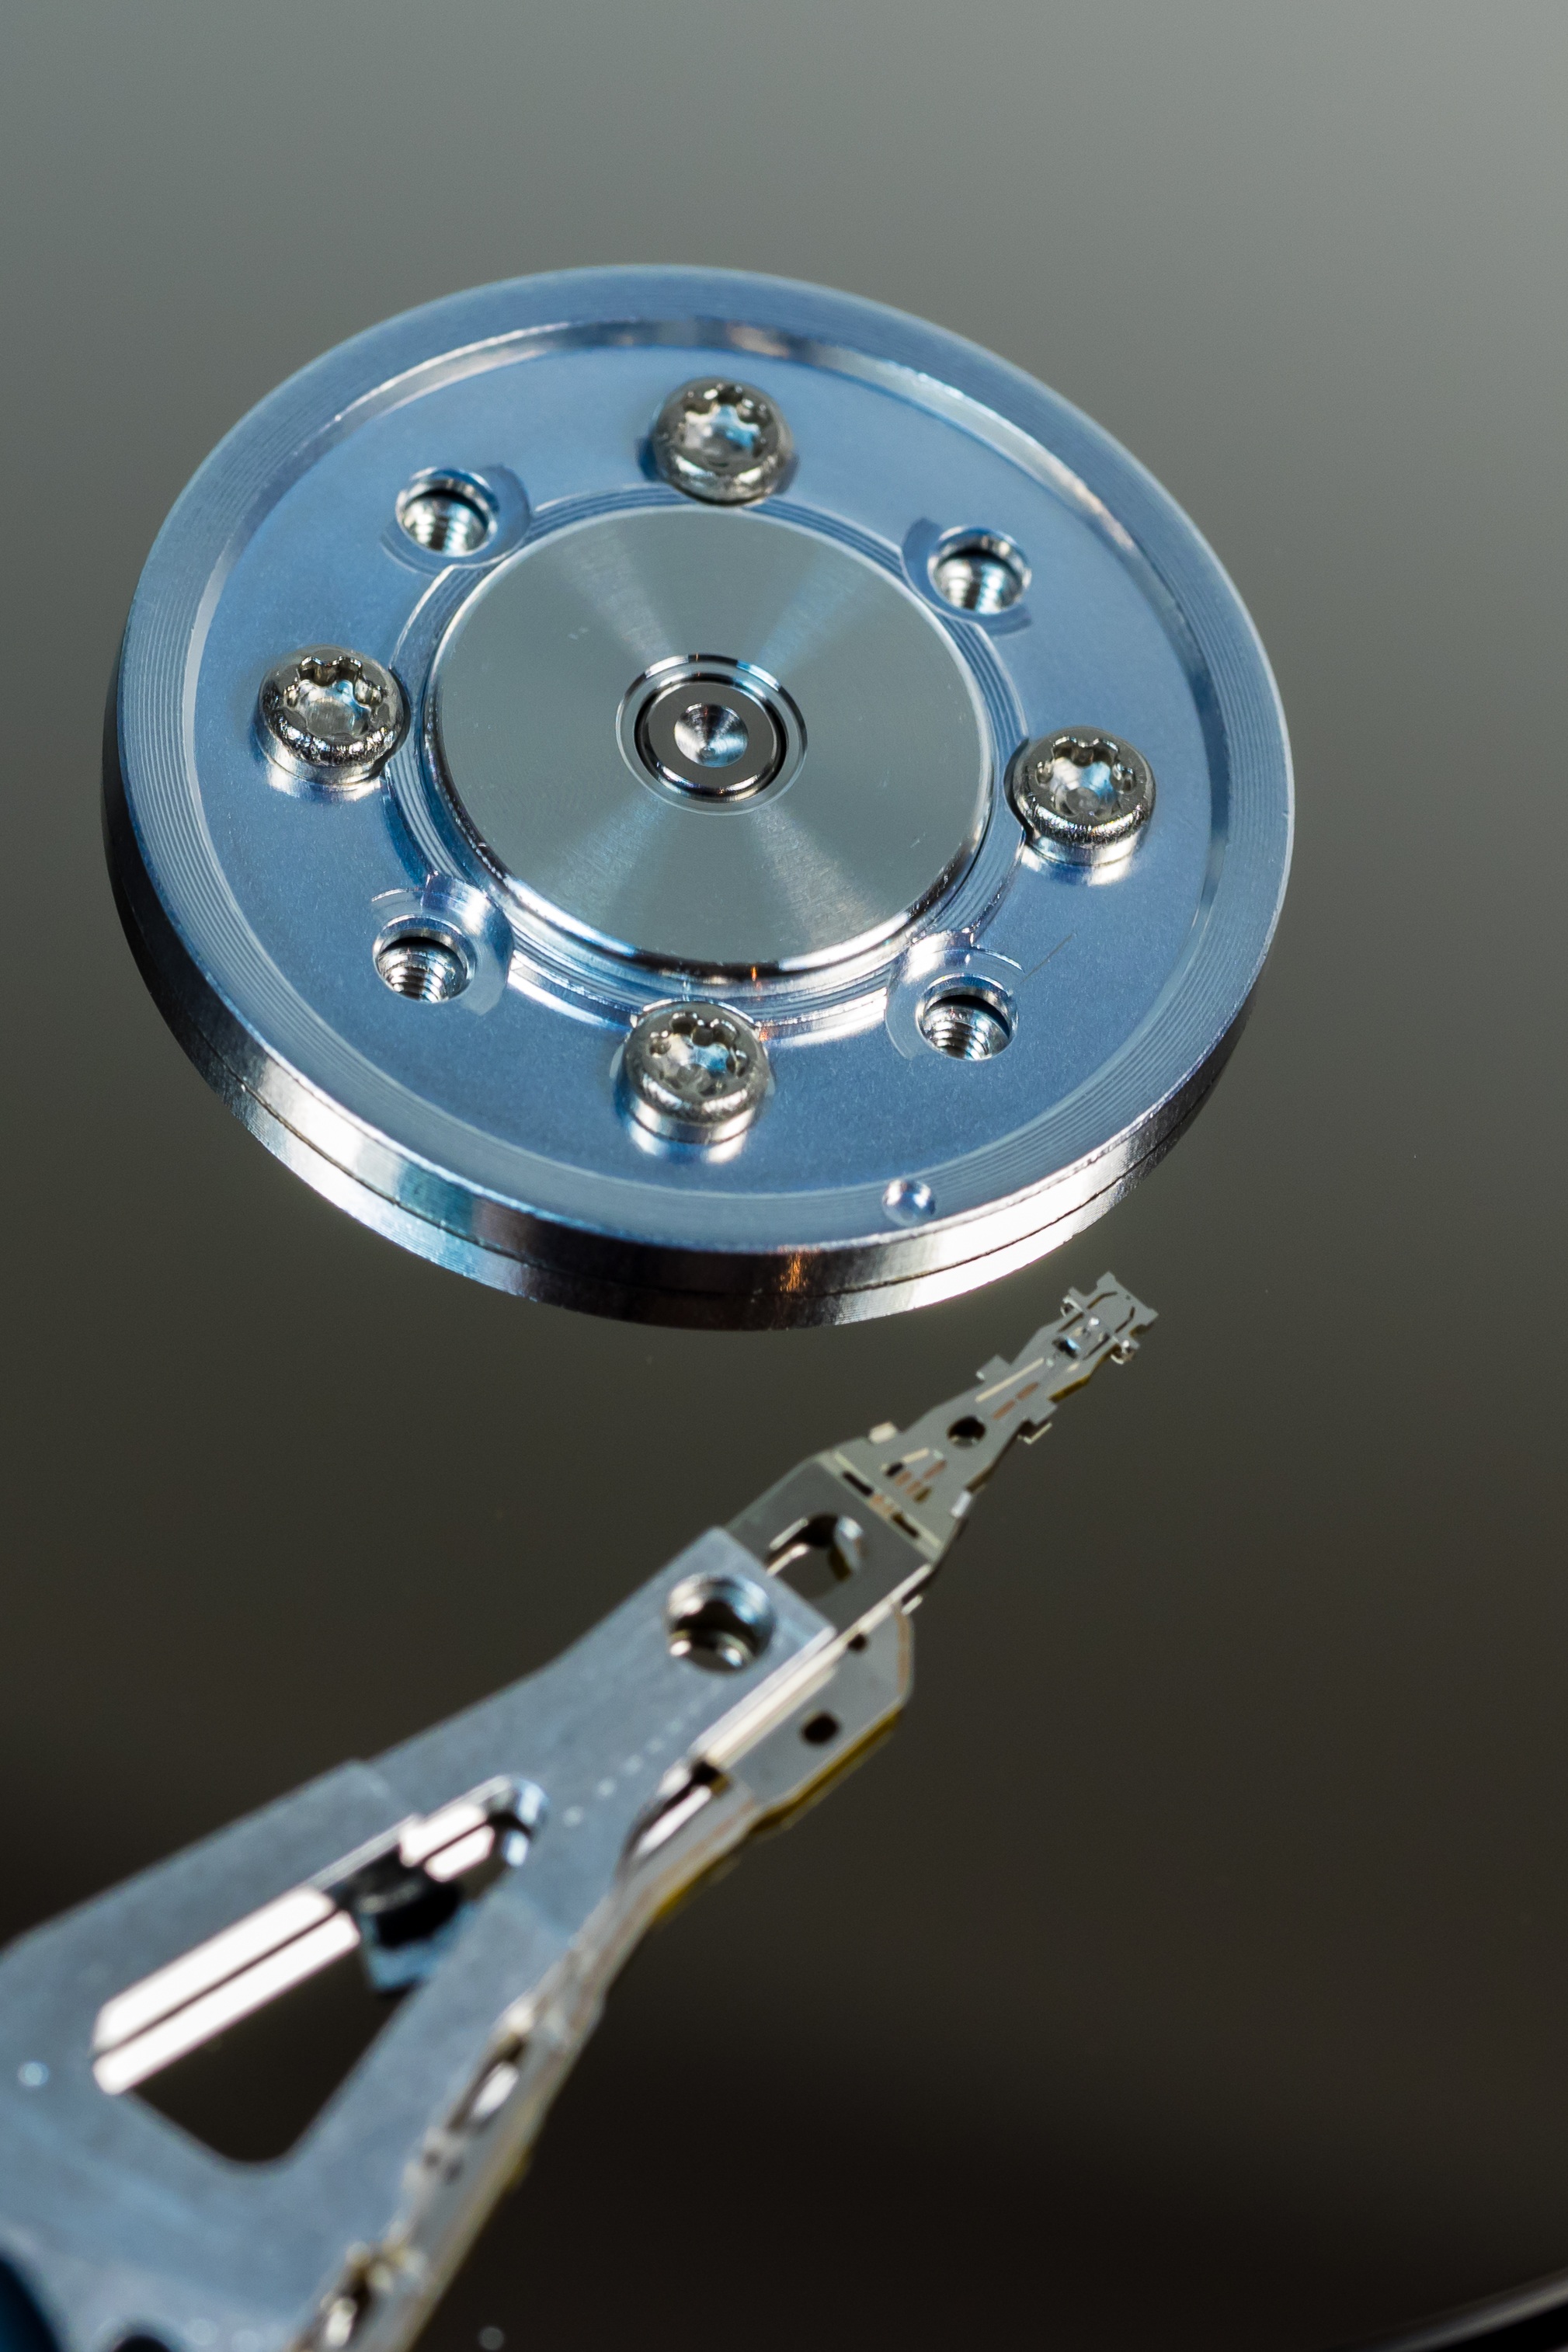
computer, board, technology, wheel, spoke, macro, stylus, rim, digital, hardware, detail, it, disk, data, chip, component, data store, motherboard, hard drive, hdd, data processing, cut out, edp, read heads, inner workings, memory chip, sata, magnetic data storage, magnetic heads, print heads